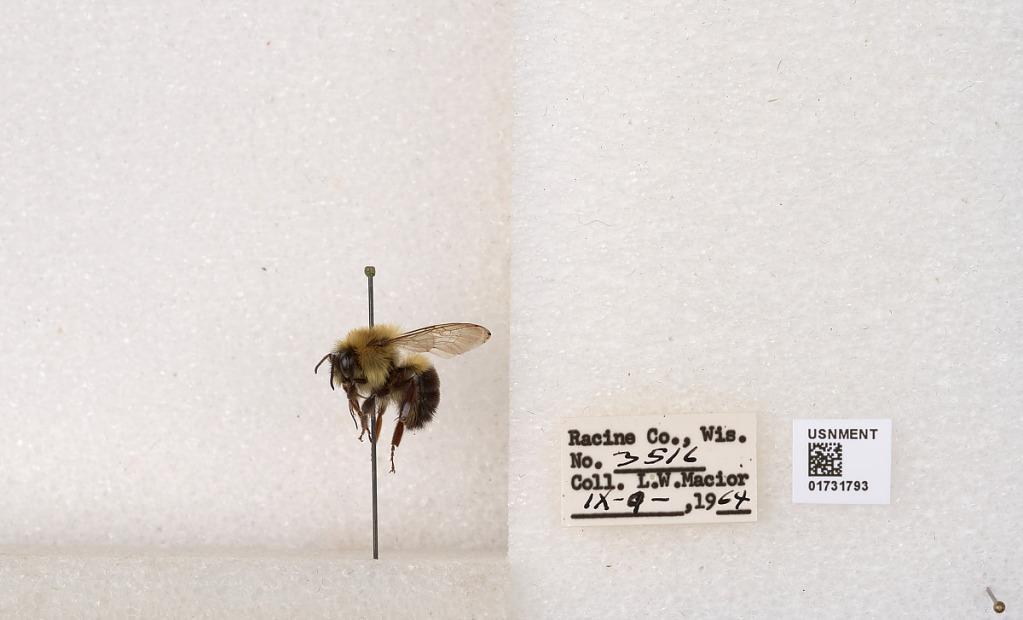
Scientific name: Bombus impatiens Cresson
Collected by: L. Macior
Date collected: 1964-9-9
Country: United States
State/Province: Wisconsin
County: Racine
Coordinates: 42.7299, -87.8123